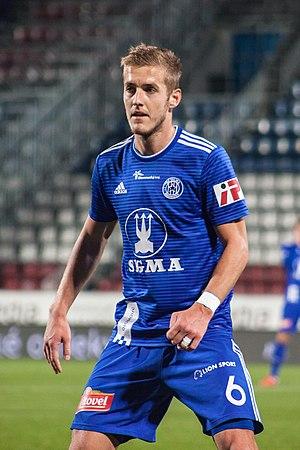
Jakub Plšek, né le 13 décembre 1993 à Jasenná en Tchéquie, est un footballeur tchèque qui évolue au poste de milieu de terrain à Puskás Akadémia.